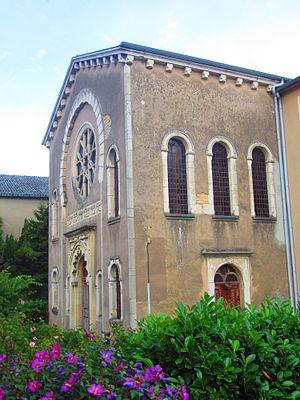
Synagogue Toul
Toul est une commune française localisée dans le département de Meurthe-et-Moselle. Située en Lorraine, la commune fait partie de la région administrative Grand Est. Ancienne principauté épiscopale du Saint-Empire romain germanique, Toul passe sous le contrôle de la France en 1552, au cours du voyage d'Allemagne, avant d'être définitivement annexée en 1648, en vertu du traité de Westphalie.
Inventaire du patrimoine juif de Lorraine, classé par département et par lettre alphabétique de communes.